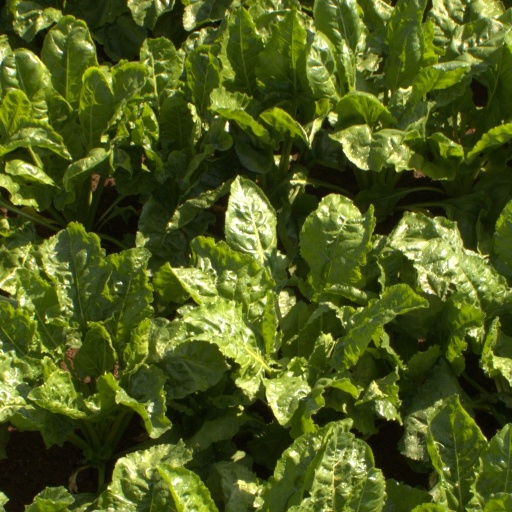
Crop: sugar beet